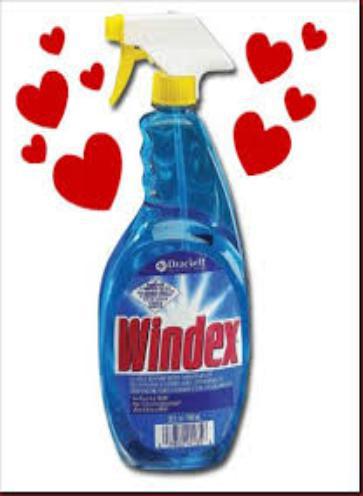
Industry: Necessities